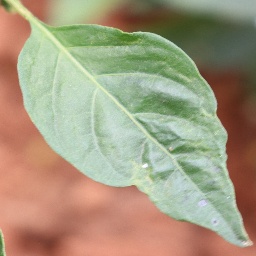
Label: mites_and_trips